Jordi Calavera

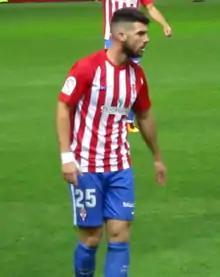

Jordi Calavera Espinach (born 2 August 1995) is a Spanish professional footballer who plays as a right back for Polish club Polonia Bytom.